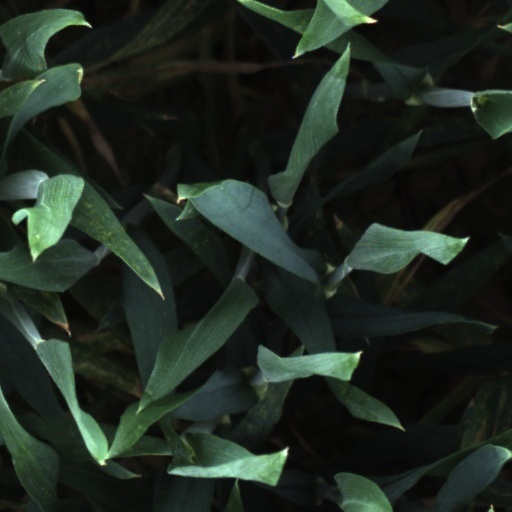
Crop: wheat